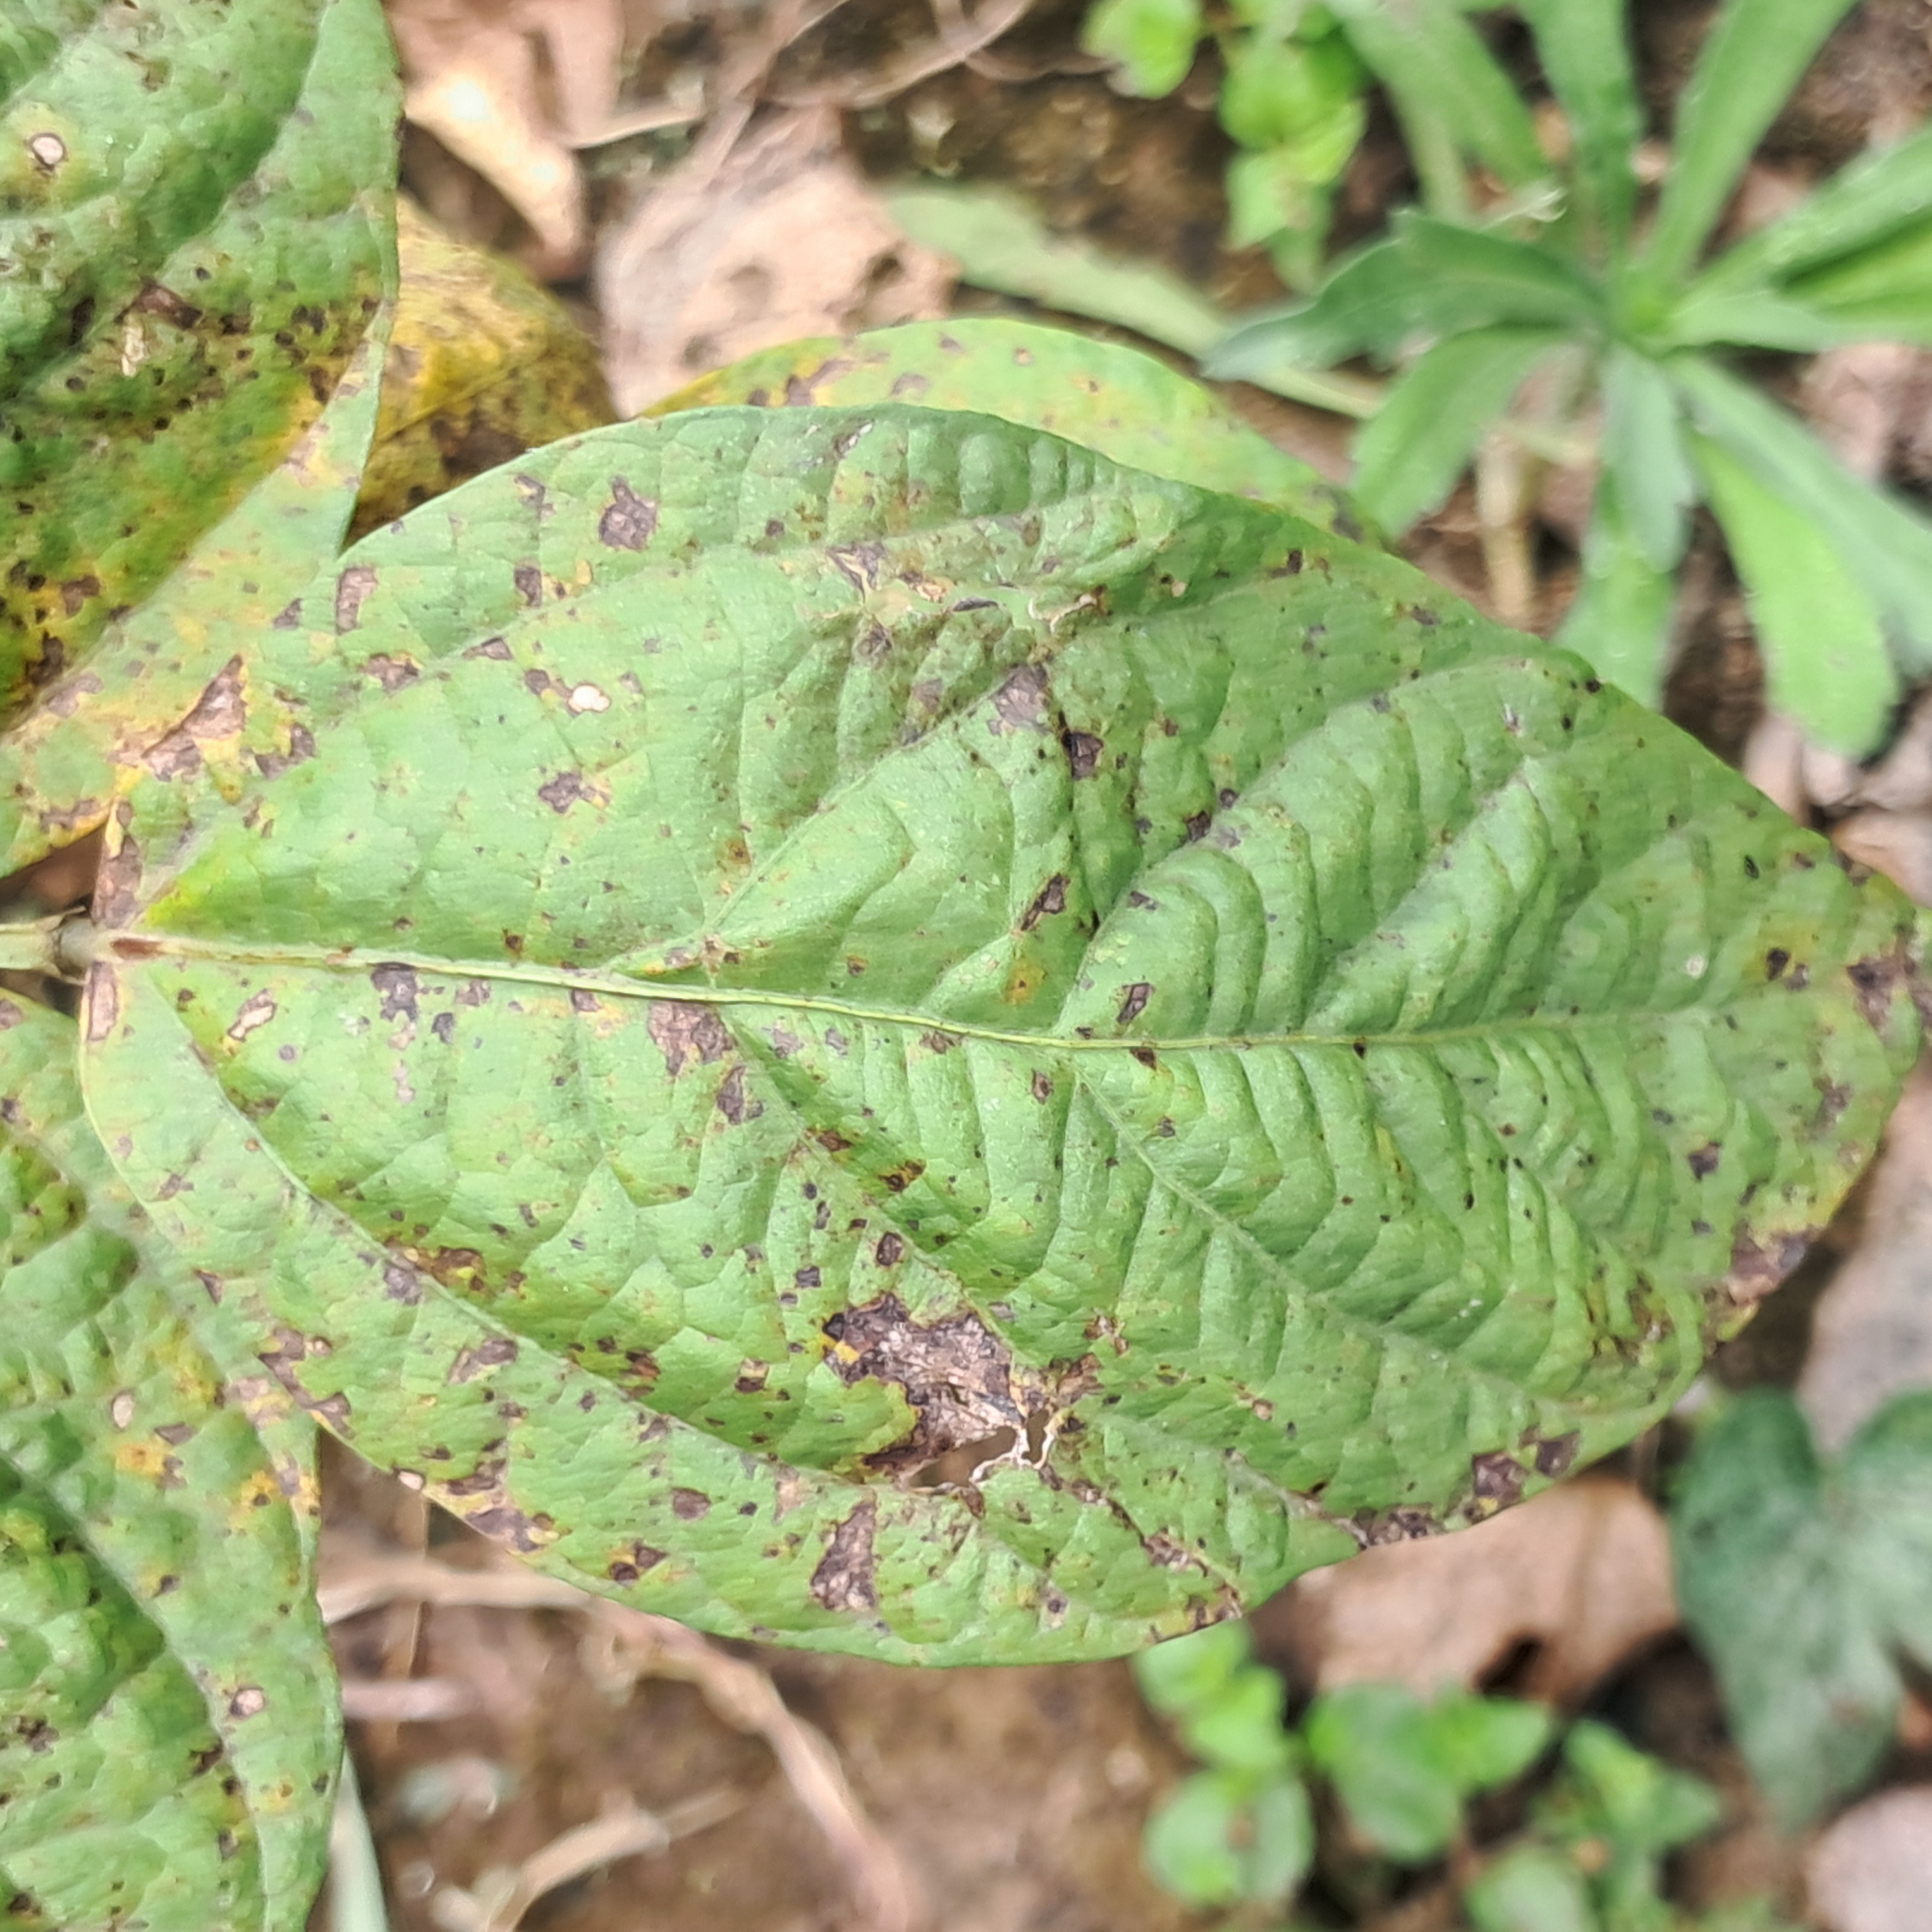
Label: Rust